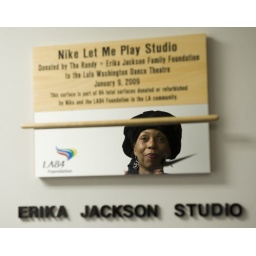
Lula Washington's face reflected in the mirror by SUSAN GOLDMAN 005